Acte de déchéance de l'Empereur

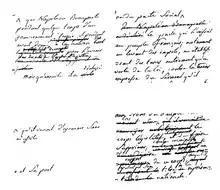
Manuscript project of the

The (from French: "Emperor's Demise Act") was a law passed by the Sénat conservateur on 2 April 1814, which deposed Napoleon I as Emperor of the French.